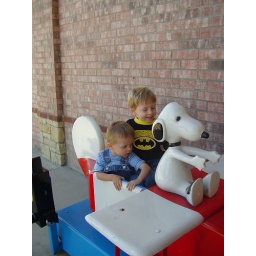
boys in snoopy airplane